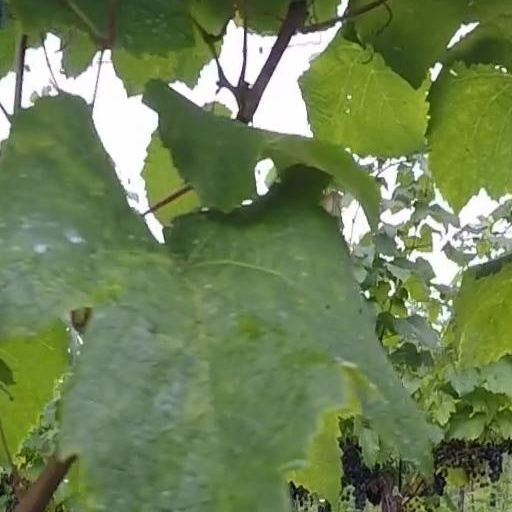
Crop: grape